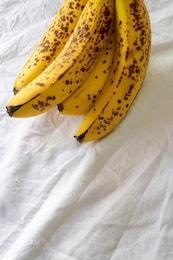
Label: banana